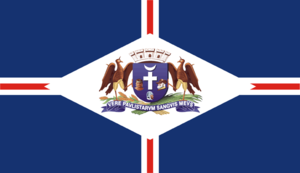
Guarulhos est une ville de l'État de São Paulo dans la Région métropolitaine de São Paulo, dans la micro-région qui porte son nom. Le tropique du Capricorne divise la ville en deux. Sa population estimée en 2003 était de 1 160 500 habitants et sa surface est de 317,1 km², soit une densité démographique de 3 660 hab/km².